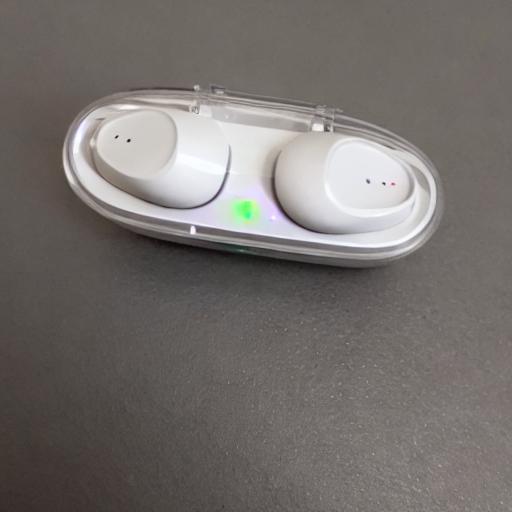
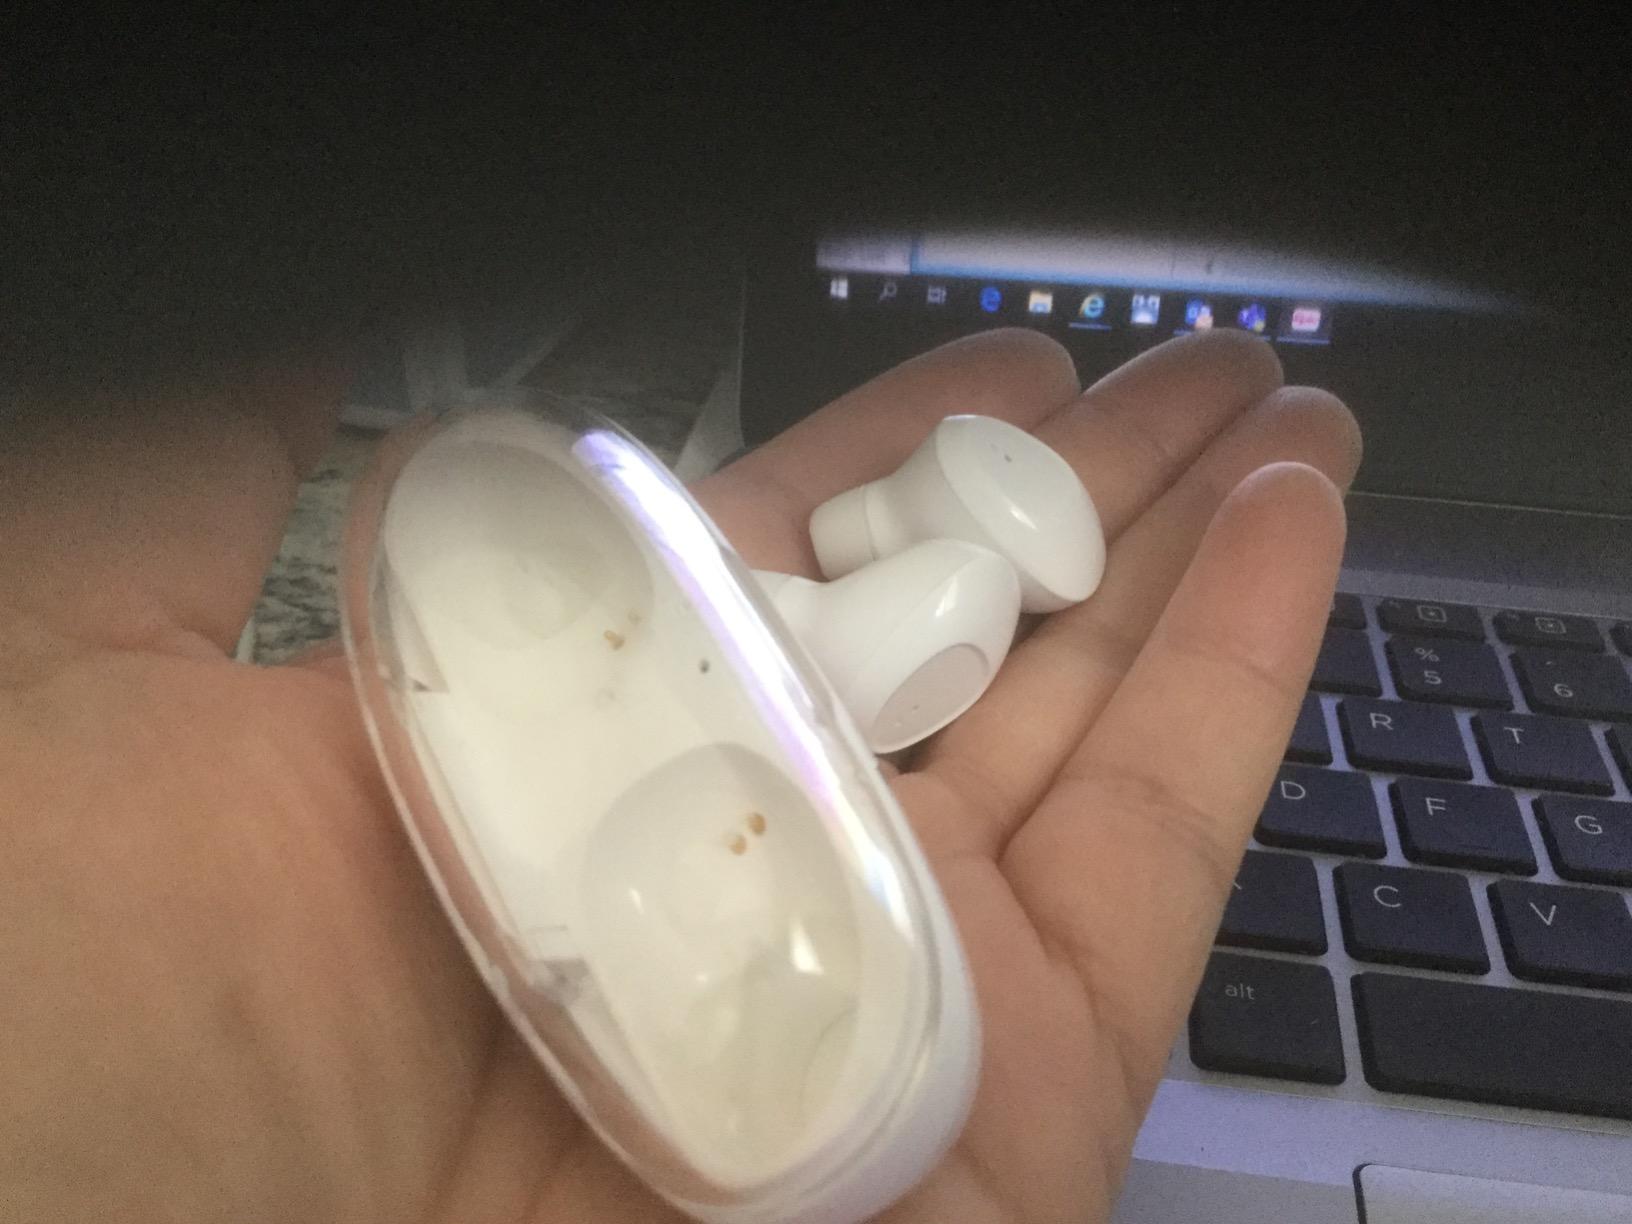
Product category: earbuds
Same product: no